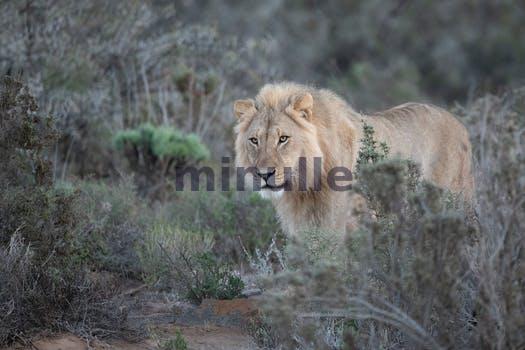
Label: Watermark